2001 Grand Prix of Sonoma

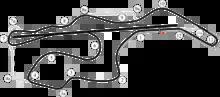
Sonoma Raceway

The 2001 X-Factor Grand Prix of Sonoma was the fifth round of the 2001 American Le Mans Series season. It took place at Infineon Raceway, California, on July 22, 2001.